Odaiba

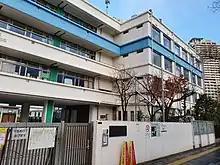
Odaiba Gakuen, the public elementary and junior high school on Odaiba

Odaiba was one of the venues for the 2020 Summer Olympics. A temporary arena was built at Shiokaze Park for beach volleyball, and temporary stands were built for the Odaiba Marine Park to hold triathlon and marathon swimming.